Kurino Station

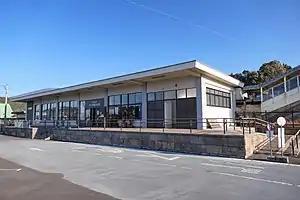
Kurino Station in January 2022

is a passenger railway station located in the town of Yūsui, Aira District, Kagoshima prefecture, Japan. It is operated by JR Kyushu.